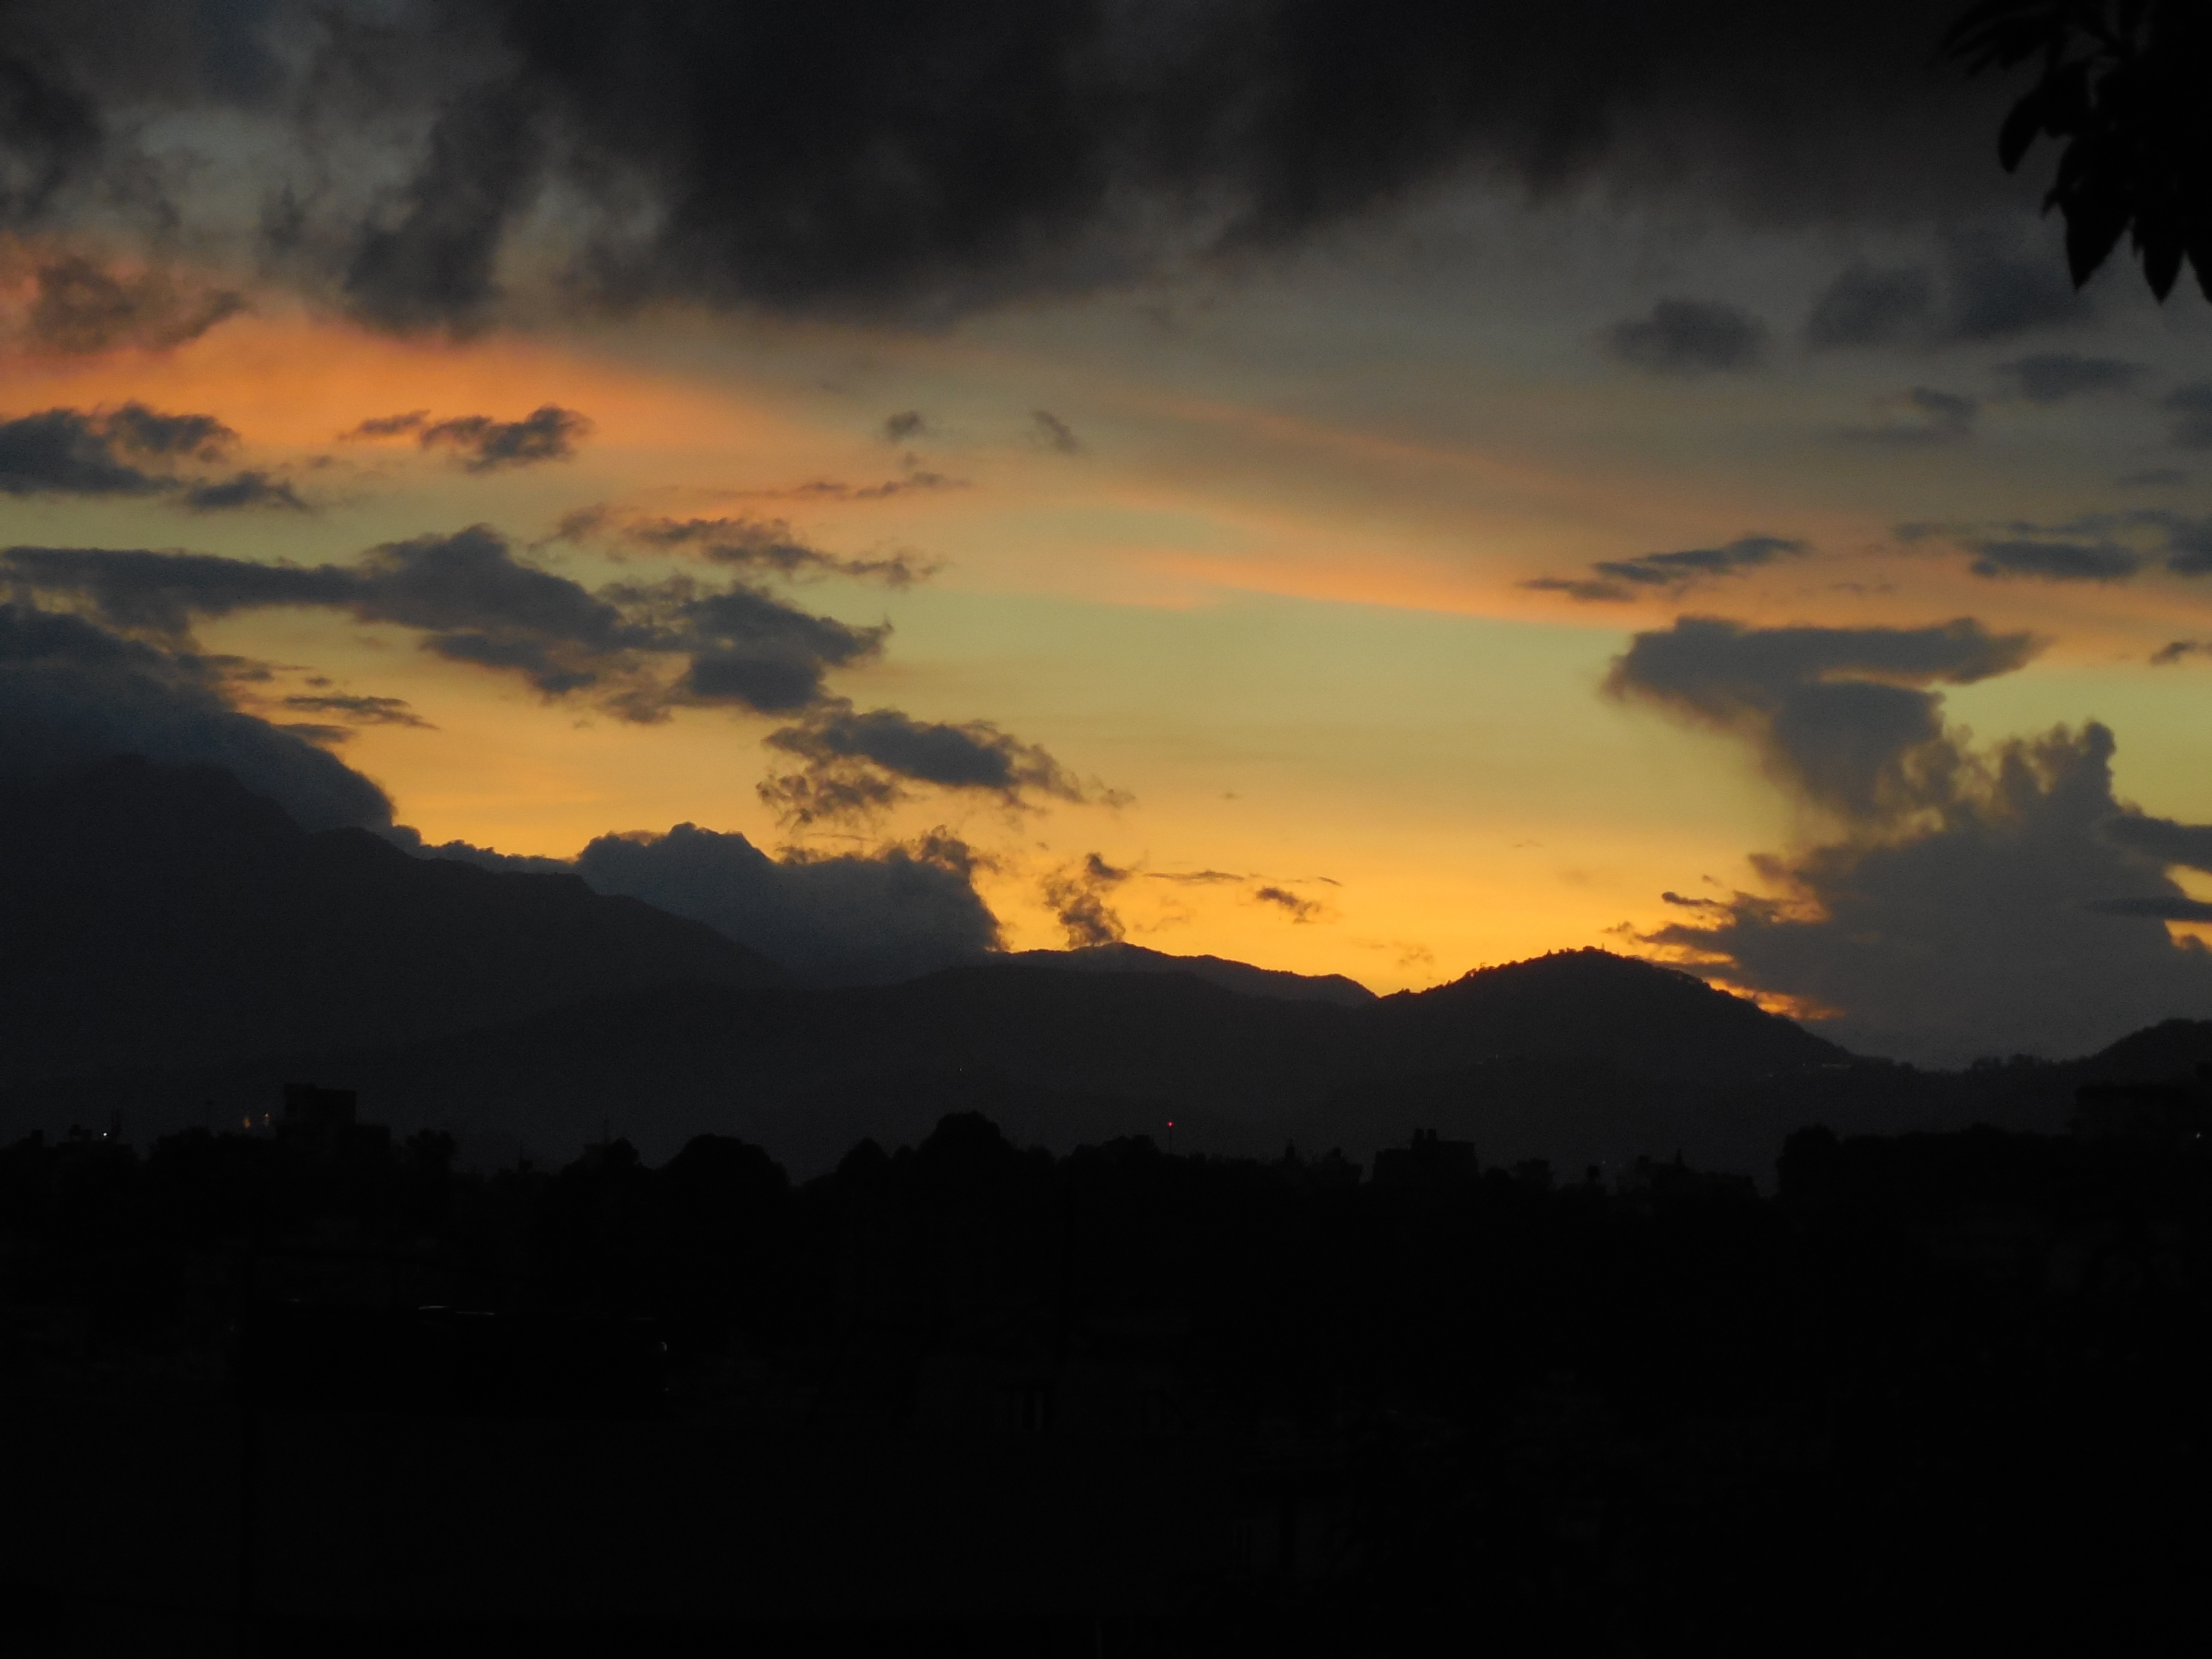
horizon, mountain, cloud, sky, sun, sunrise, sunset, sunlight, morning, hill, dawn, atmosphere, dusk, evening, darkness, lighting, clouds, afterglow, evening sky, meteorological phenomenon, atmospheric phenomenon, red sky at morning